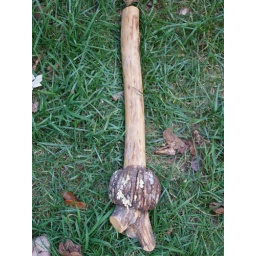
The ball is a natural growth stimulated by insects like sand to a pearl